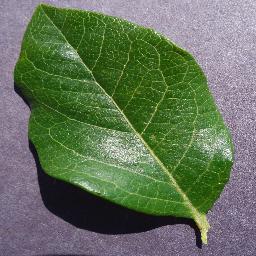
Label: Blueberry___healthy